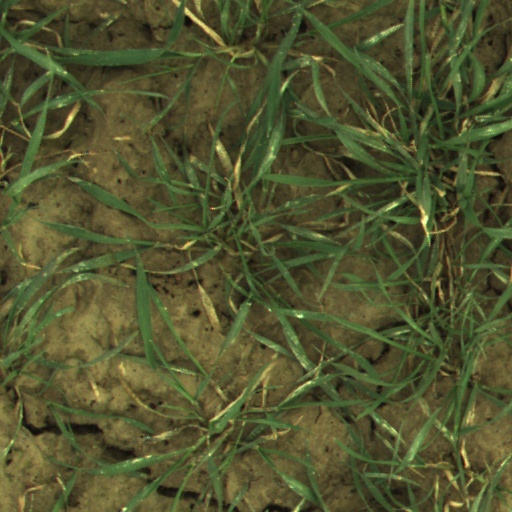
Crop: wheat